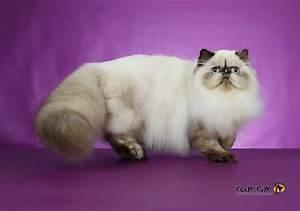
cat